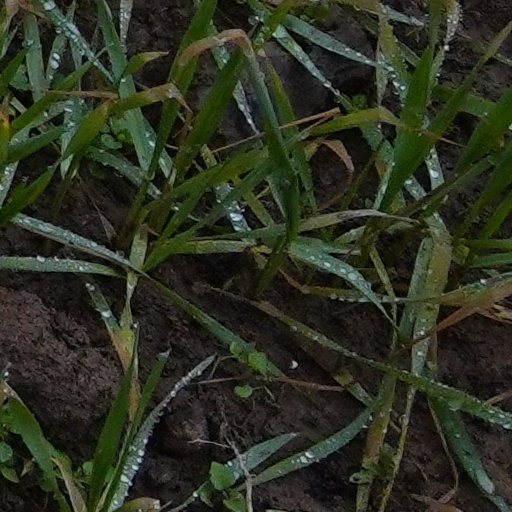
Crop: wheat